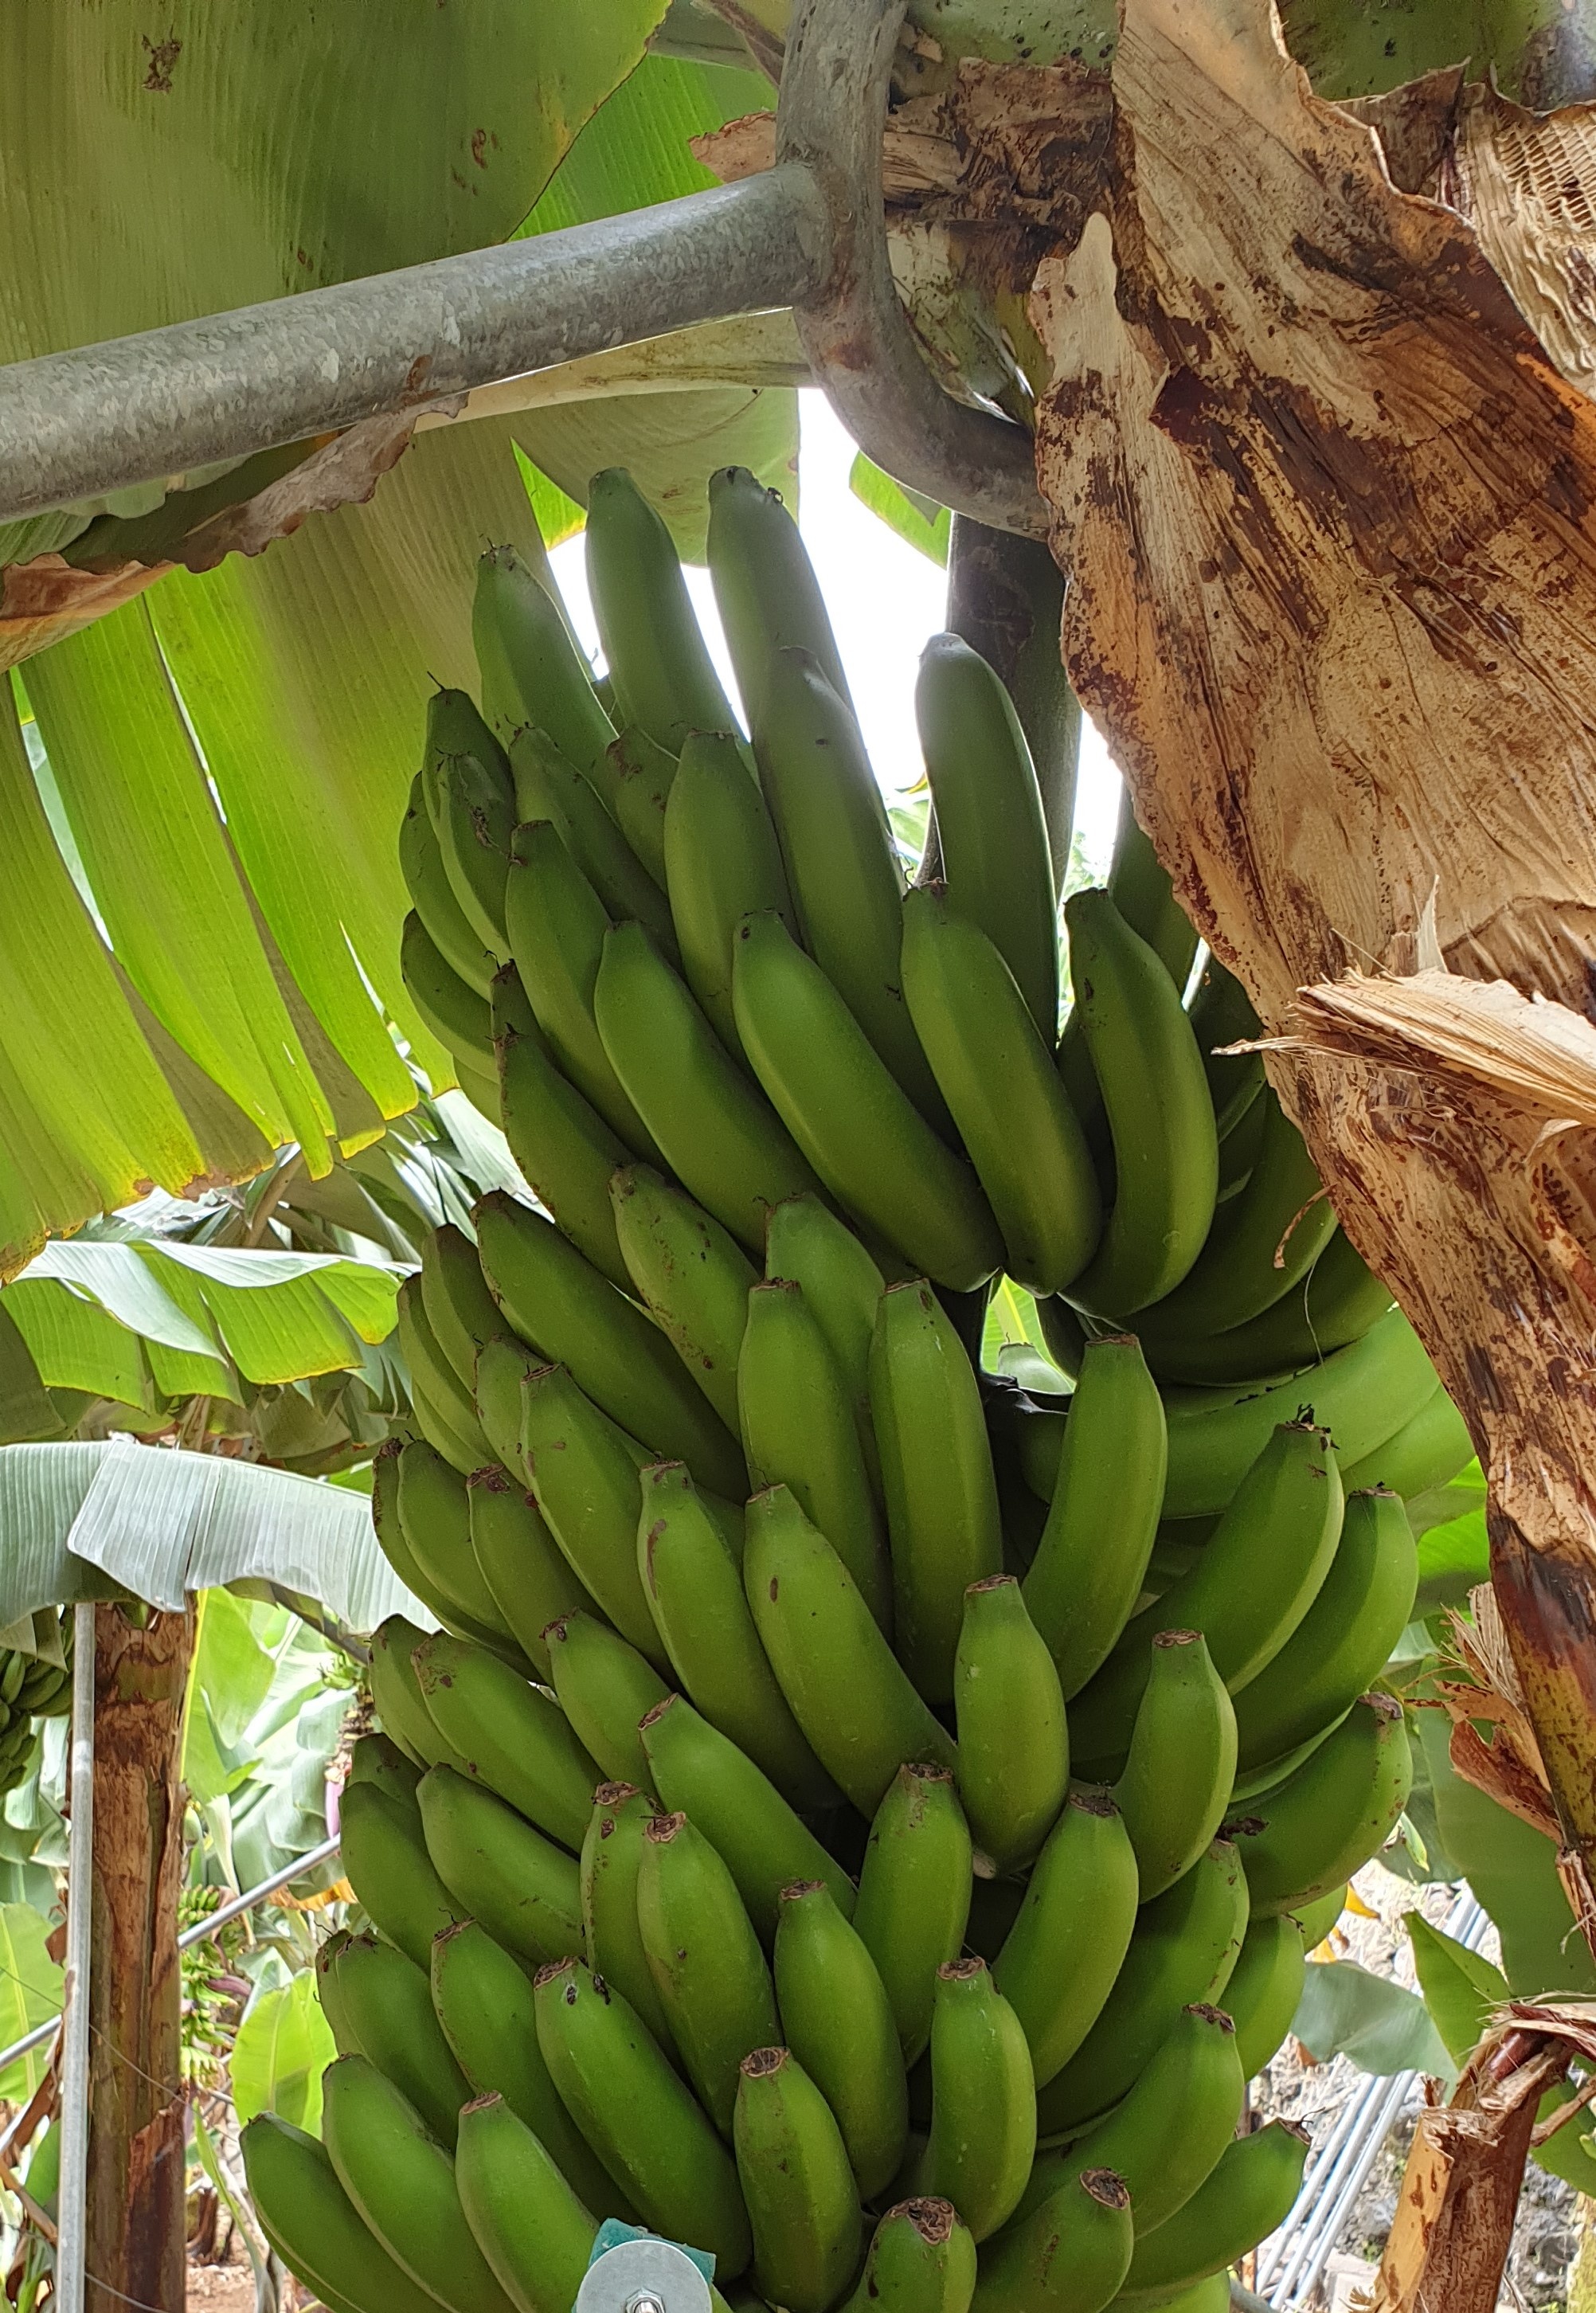
Label: Cut